Mizuko kuyō

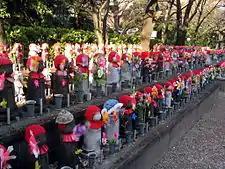
Jizō statues at Zōjō-ji in Tokyo

, literally "water child", is a Japanese term for an aborted, stillborn or miscarried baby, and archaically for a dead baby or infant. "Kuyō" (供養) refers to a memorial service. Previously read "suiji", the Sino-Japanese "on'yomi" reading of the same characters, the term was originally a "kaimyō" or dharma name given after death. The "mizuko kuyō," typically performed by Buddhist priests, was used to make offerings to Jizō, a bodhisattva who is believed to protect children. In the Edo period, when famine sometimes led the poverty-stricken to infanticide and abortion, the practice was adapted to cover these situations as well.